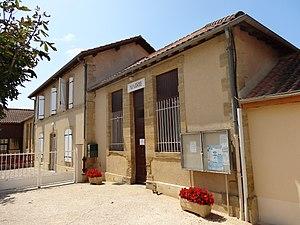
Mairie de Laveraët.
Laveraët est une commune française située dans le département du Gers en région Occitanie.